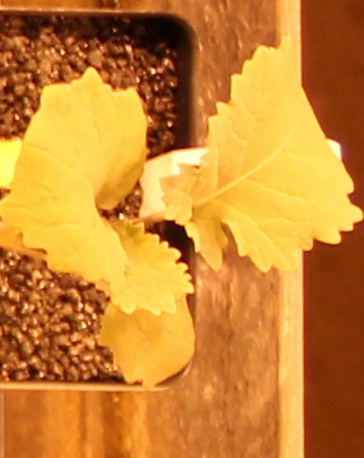
Label: Canola